Flood v. Kuhn

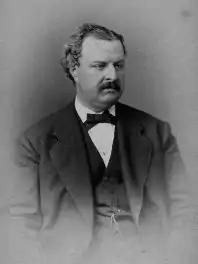
William Hulbert instituted the reserve system in the National League in 1879.

William Hulbert, then the president of the National League (NL), instituted the first reserve clause in professional baseball in 1879. Under Hulbert's system, each NL team could "reserve" five players for its roster, and owners from opposing clubs could not offer contracts to reserved players. This provision extended to 11 players per team in 1883, 12 per team in 1885, 14 per team in 1887, and by 1890, all players under active contract with an NL team were subject to the reserve clause. Any player who signed with an NL team was placed under that team's control until they retired, were traded to another club, or were released outright. This latter qualification also made it easier for teams to discipline players by voiding their contracts, and it was sometimes referred to as the "reserve "and" release" clause. In 1883, the American Association entered into the first national agreement with the NL, extending the reserve system to the Association as well. In 1903, the American League (AL) signed its own national agreement, forming the two-league system known as Major League Baseball (MLB). The reserve clause extended cross-league, with reserved NL players prevented from joining AL teams and vice versa.